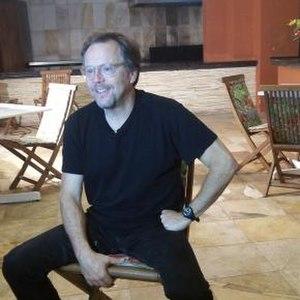
Fernando Meirelles est un réalisateur brésilien, réputé notamment pour son film La Cité de Dieu.